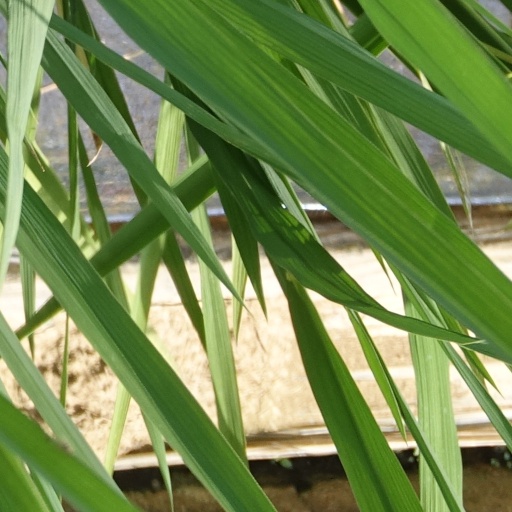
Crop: rice